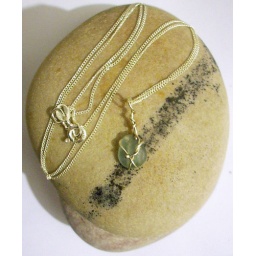
Tiny triangle of pale green sea glass wrapped in silver wire on an 18&amp;quot; recycled silver chain